Jasmit Phulka

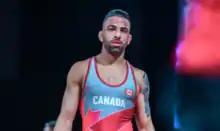
Phulka in 2020

Jasmit Singh Phulka (born October 11, 1993) is a Canadian freestyle wrestler. As of July 2023, he is ranked 35 by UWW. In 2018, Phulka debuted at the World Wrestling Championships which was held in Budapest.